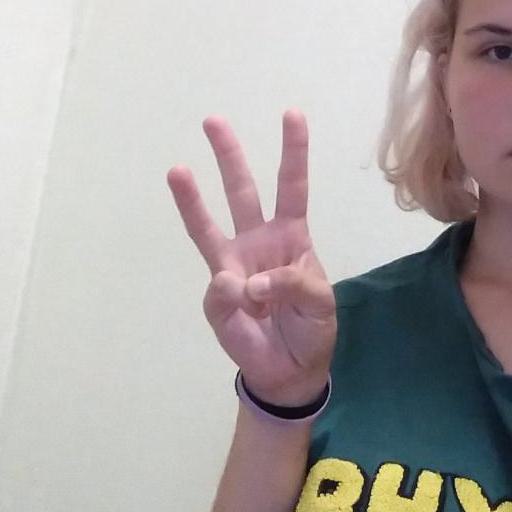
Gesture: three